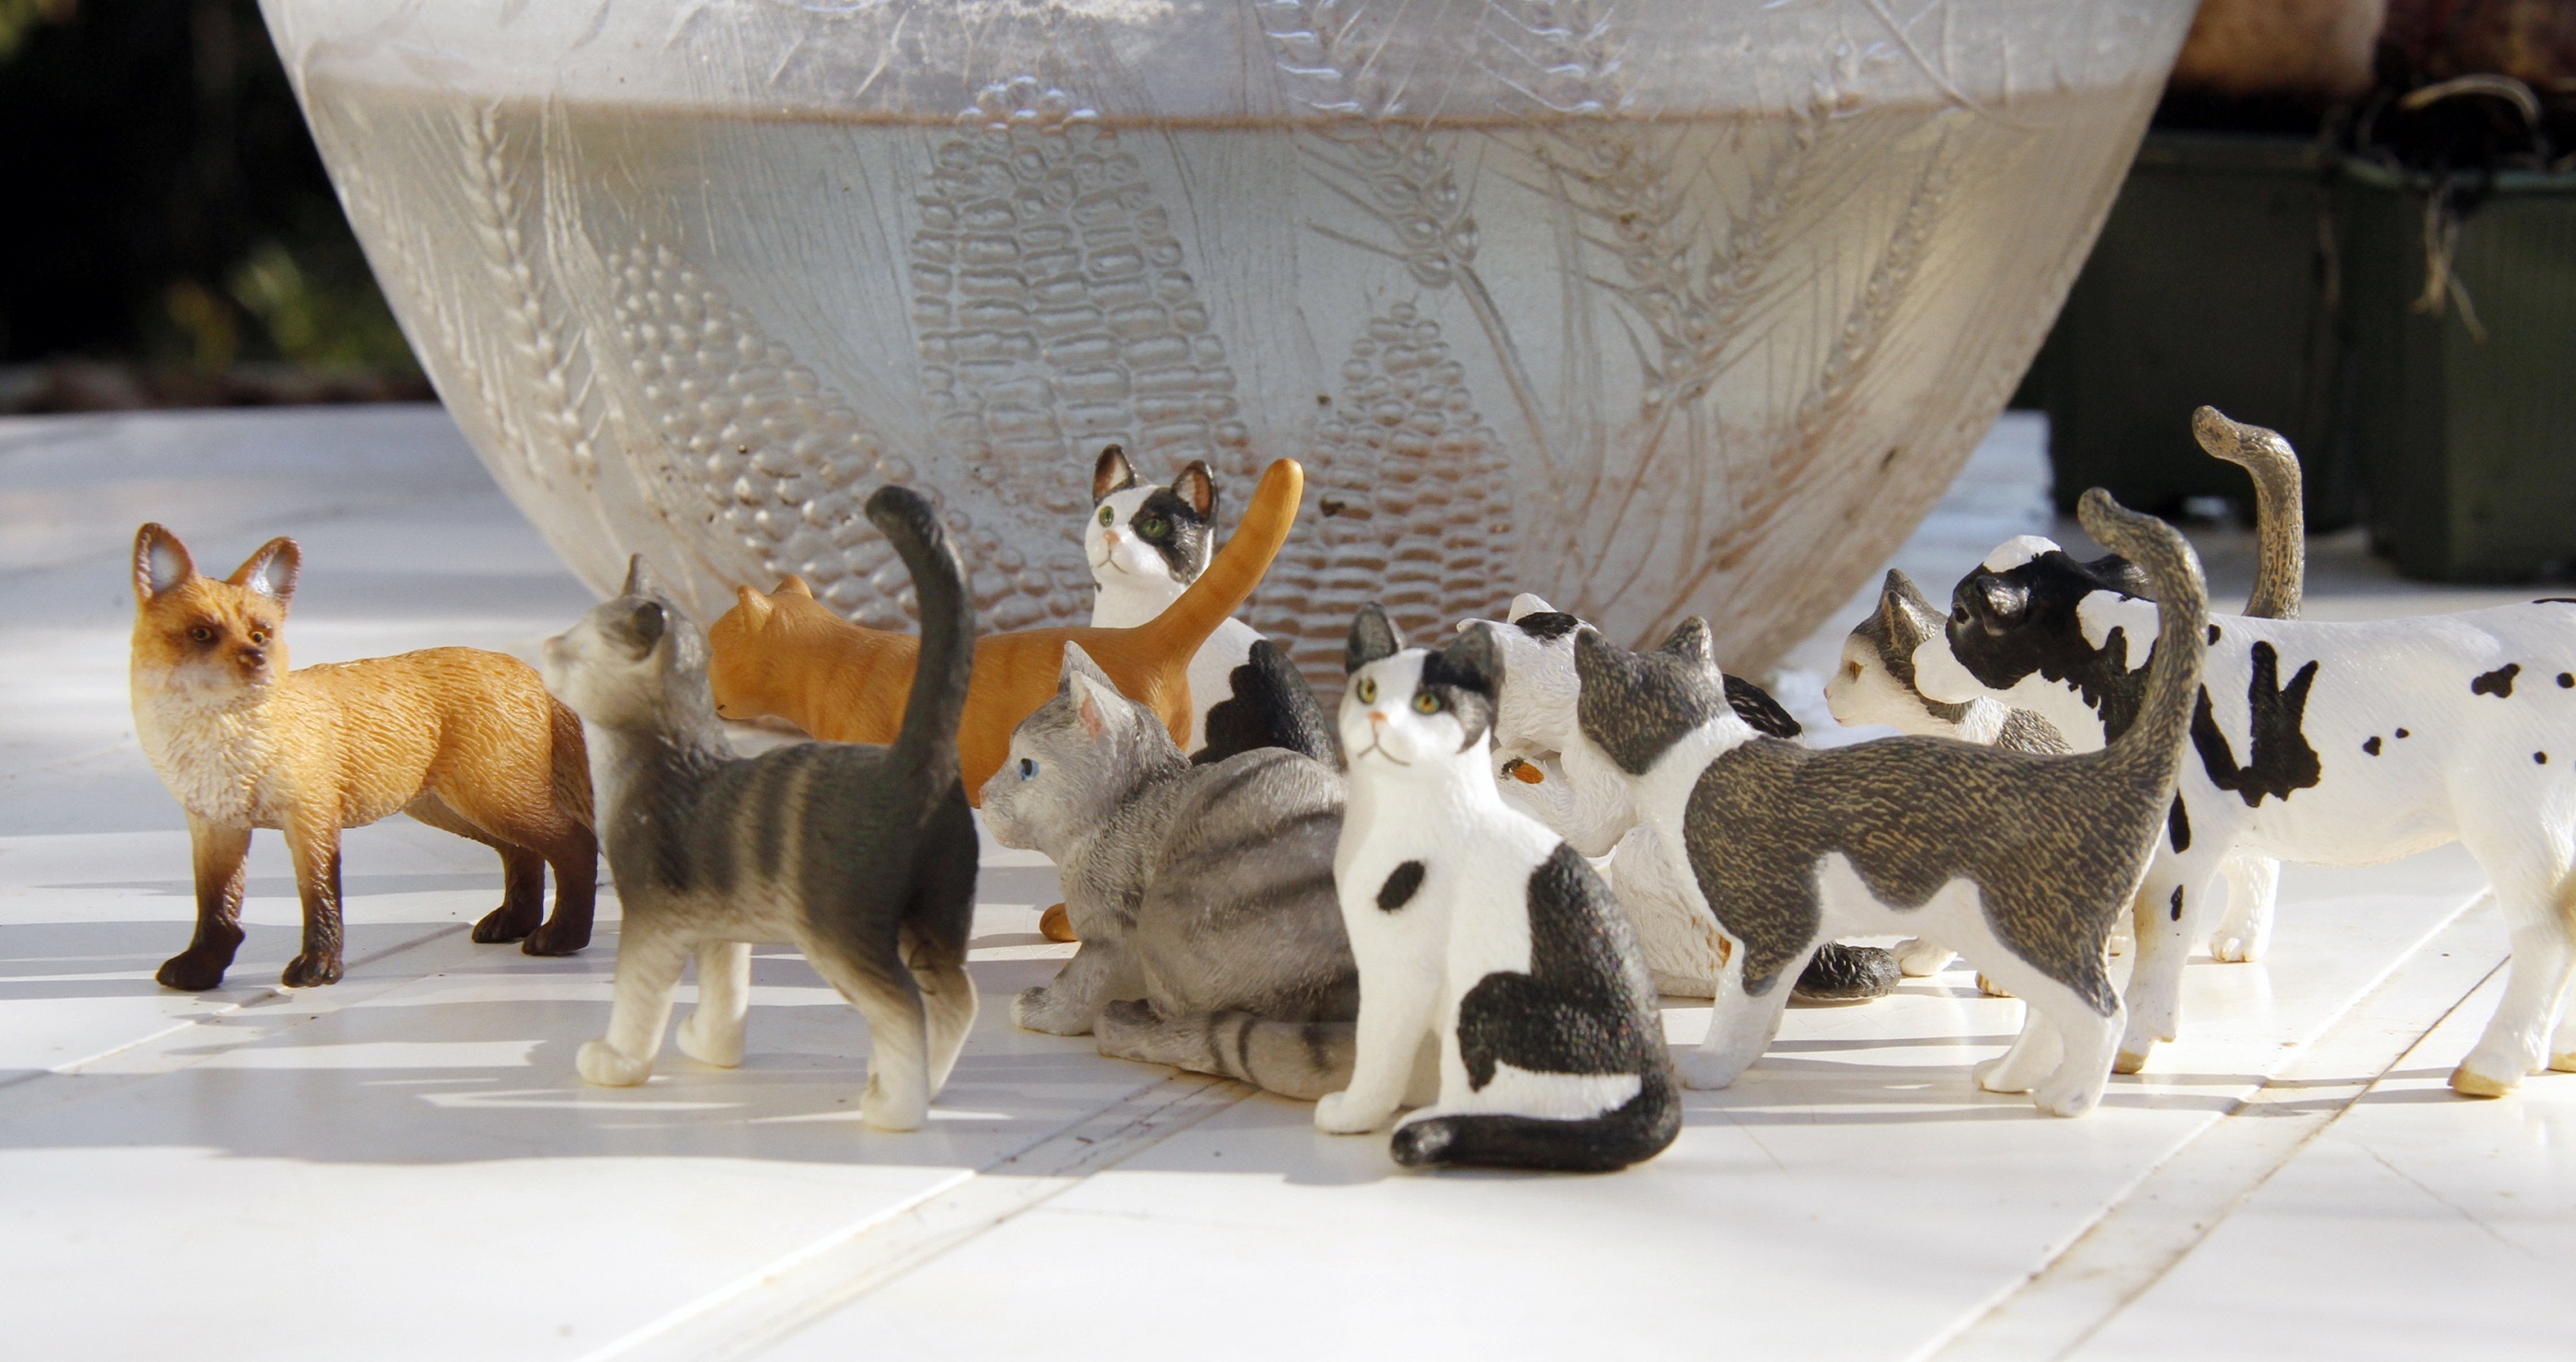
home, dog, cute, decoration, collection, cat, patio, mammal, planter, decor, outdoors, cats, kitties, felines, figurines, tabbies, dog like mammal